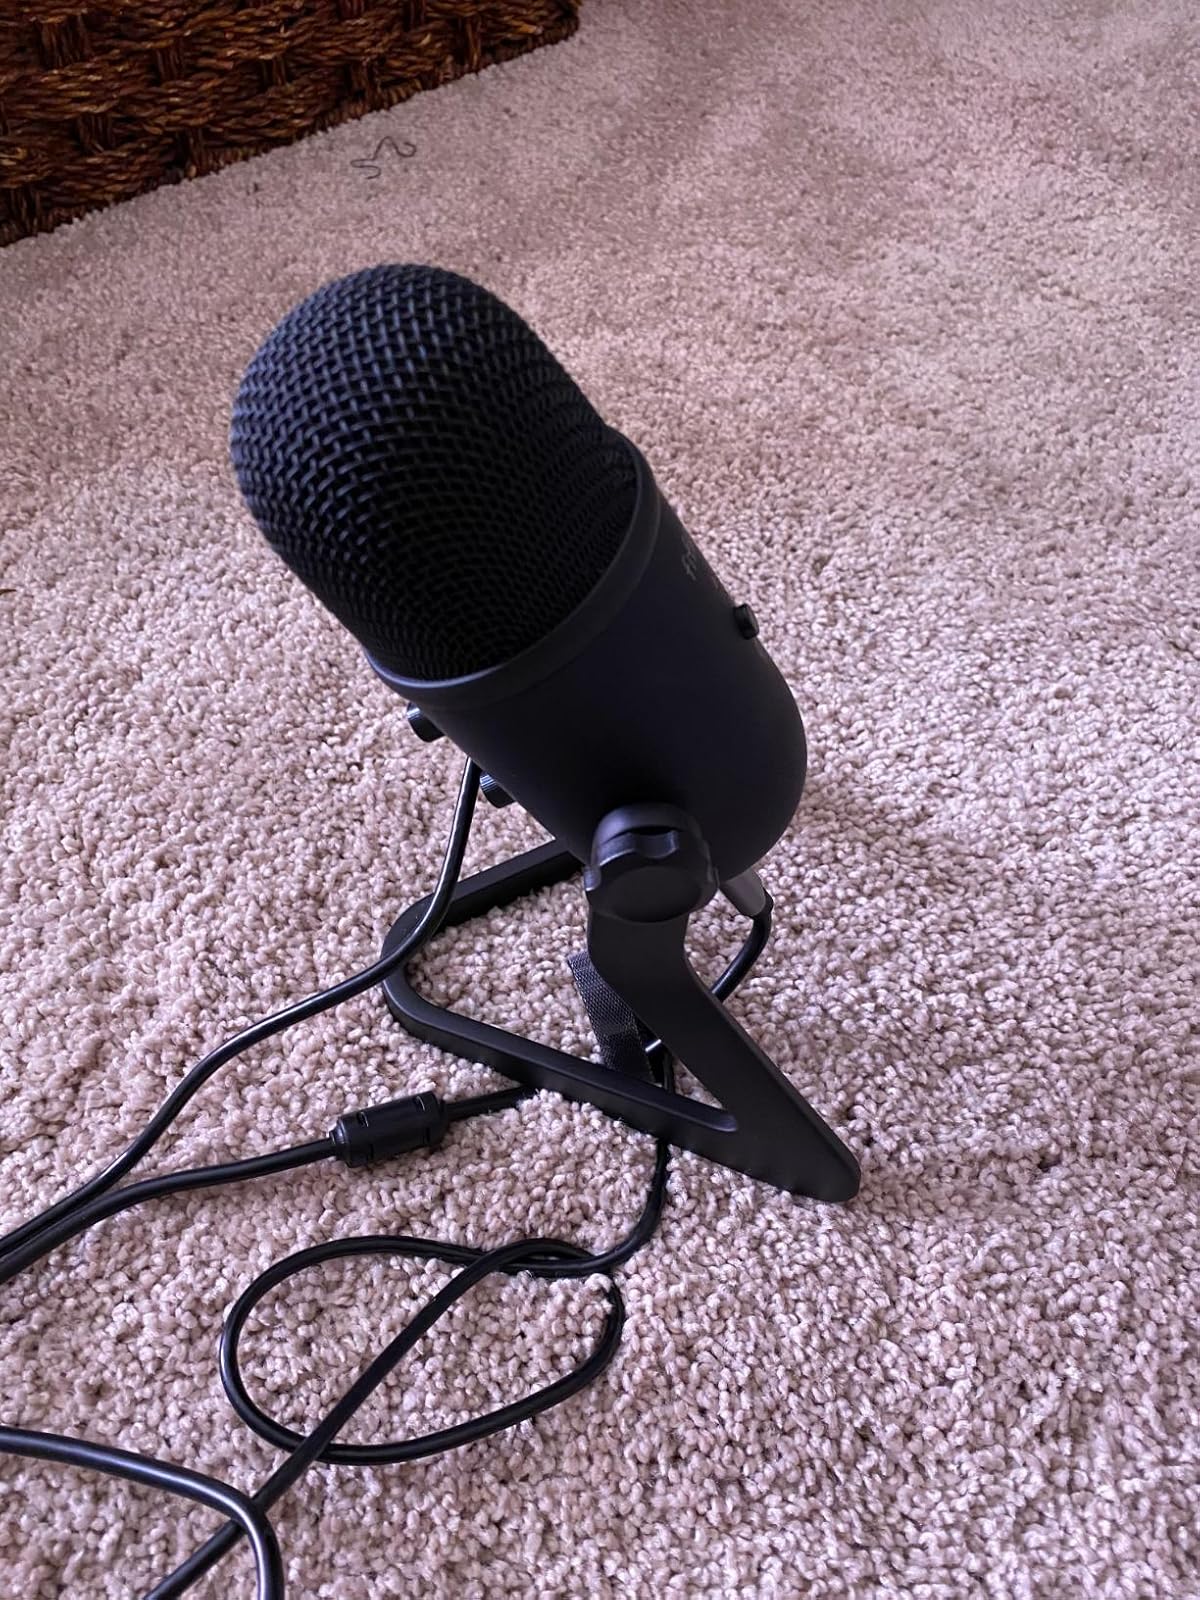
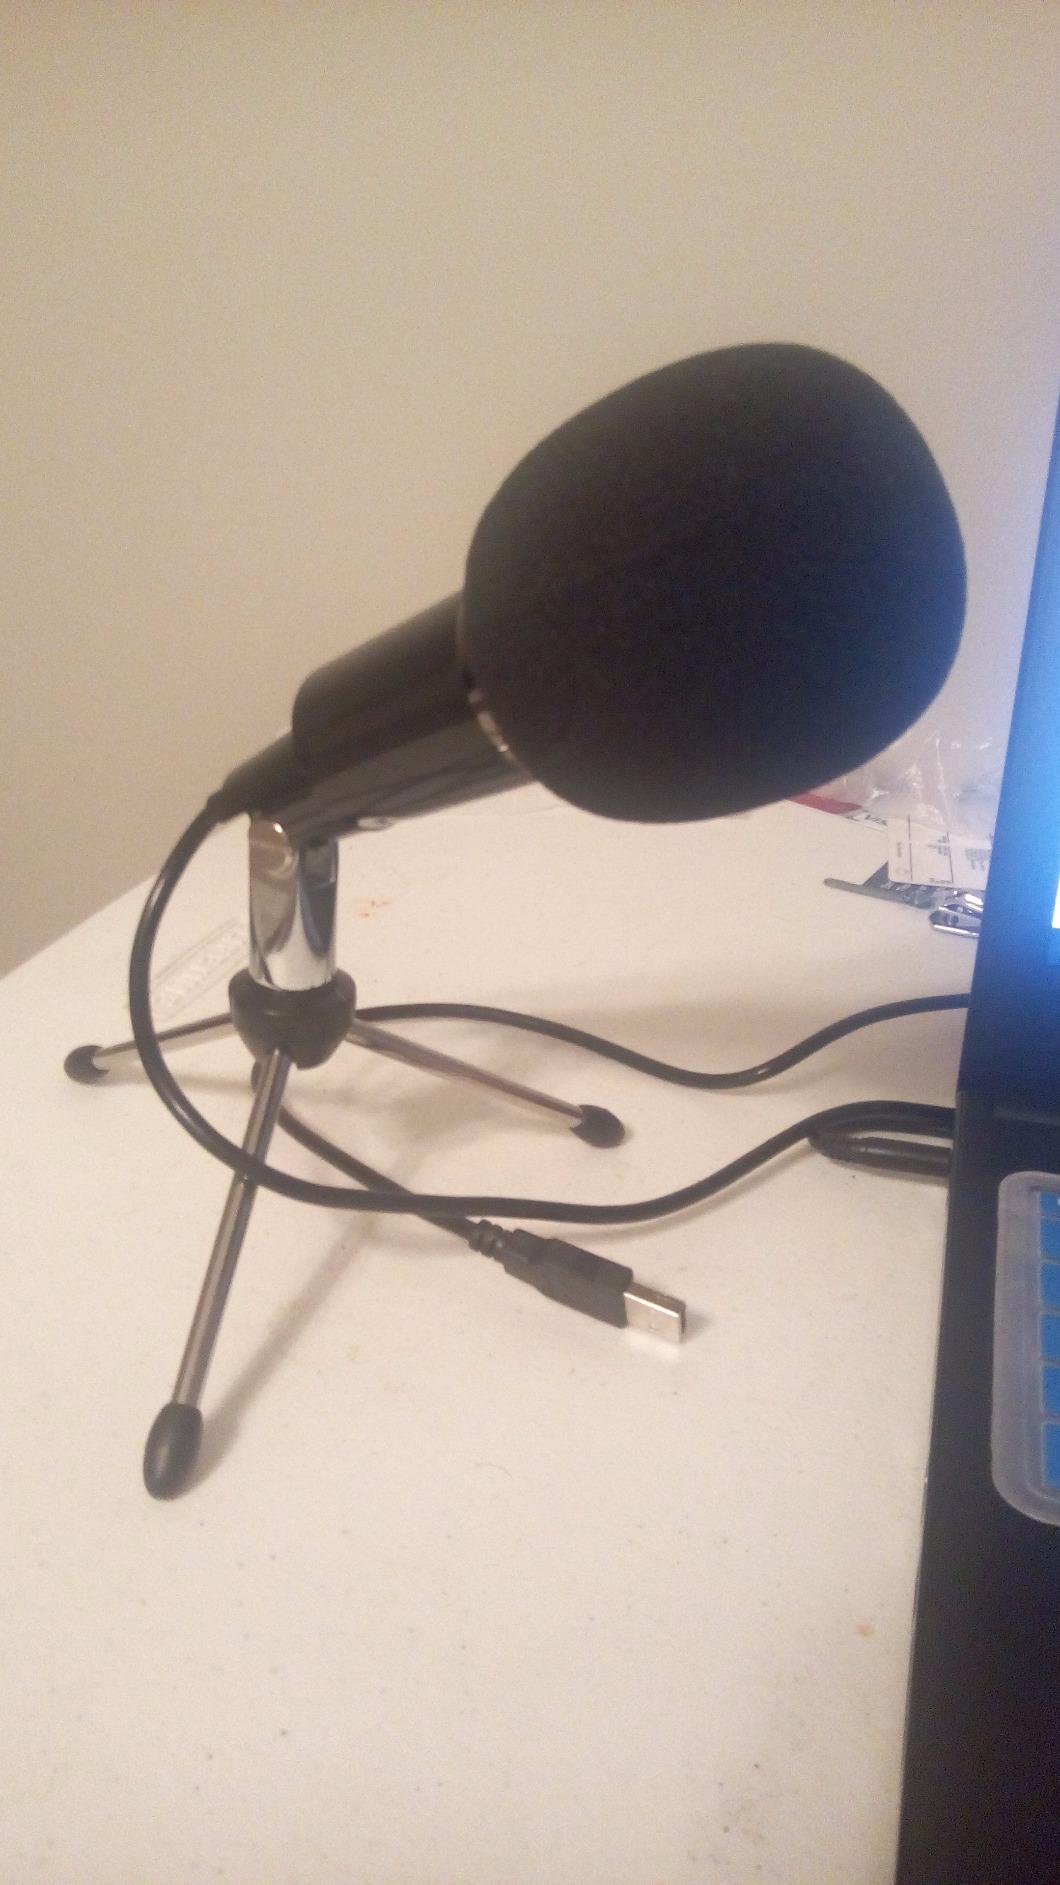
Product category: microphone
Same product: no